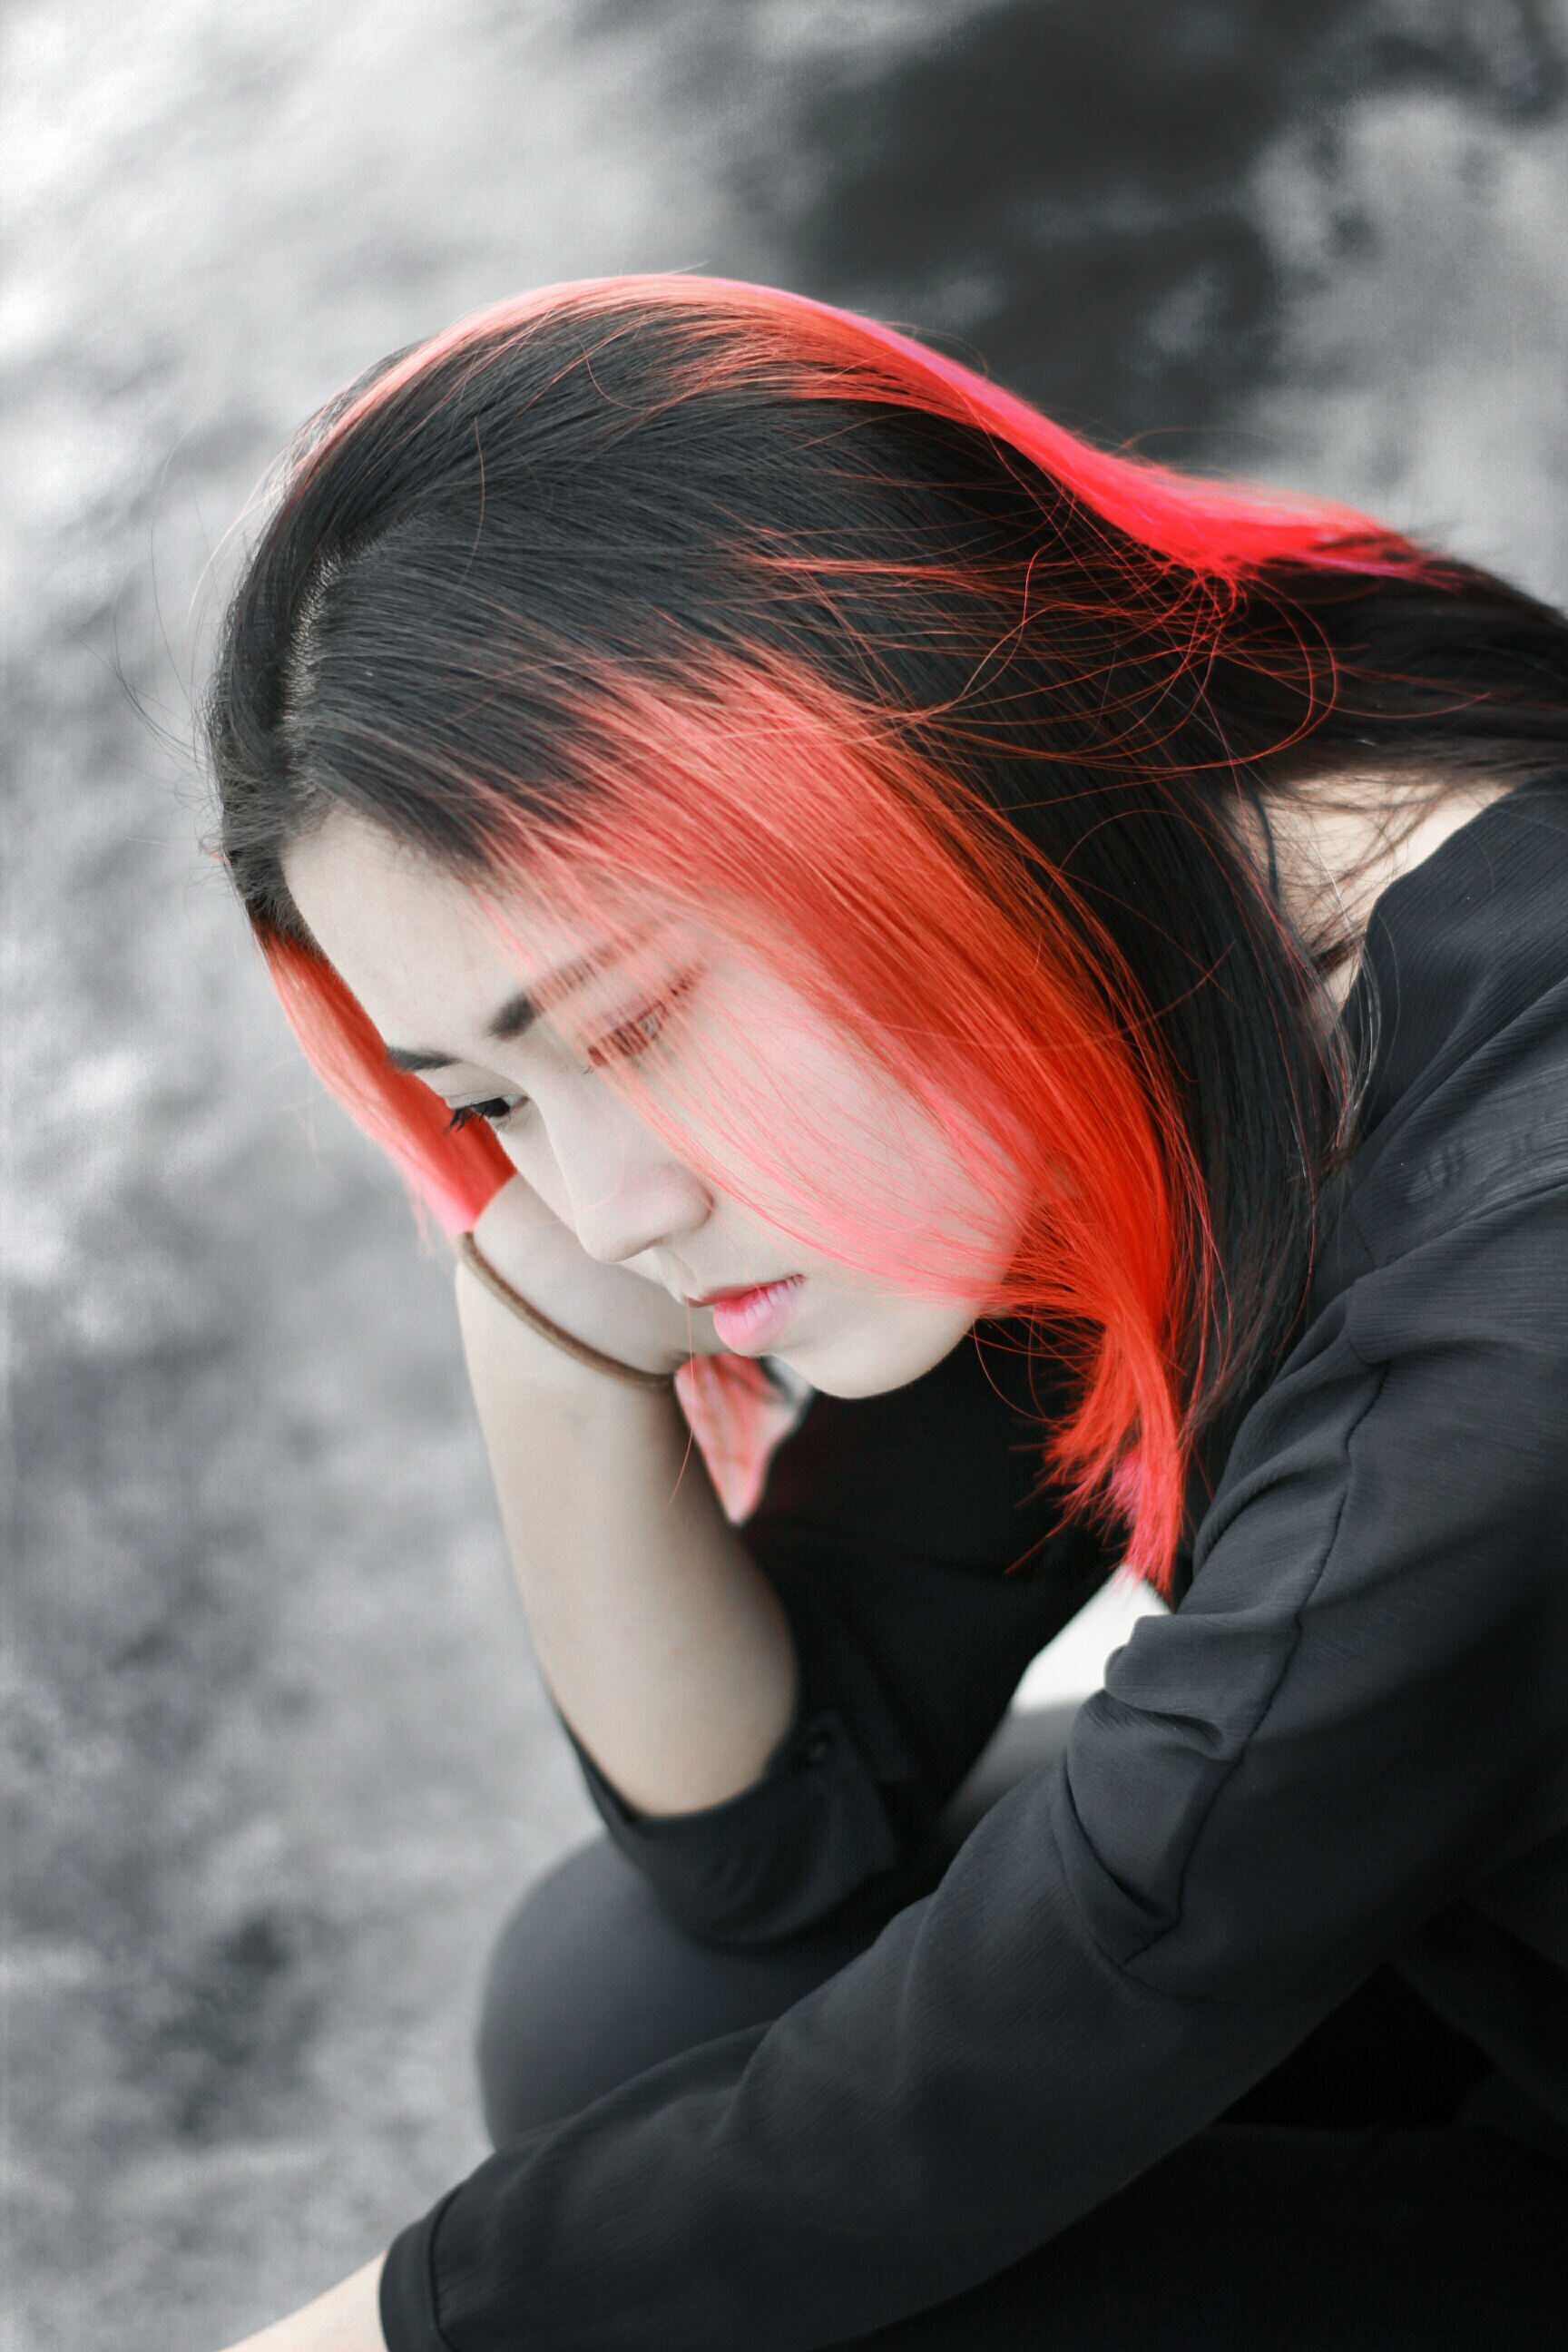
person, girl, woman, hair, portrait, model, red, color, asia, fashion, clothing, black, lady, red hair, sad, figure, eye, glasses, head, beauty, beautiful, blond, organ, campus, costume, emotion, photo shoot, sense, portrait photography